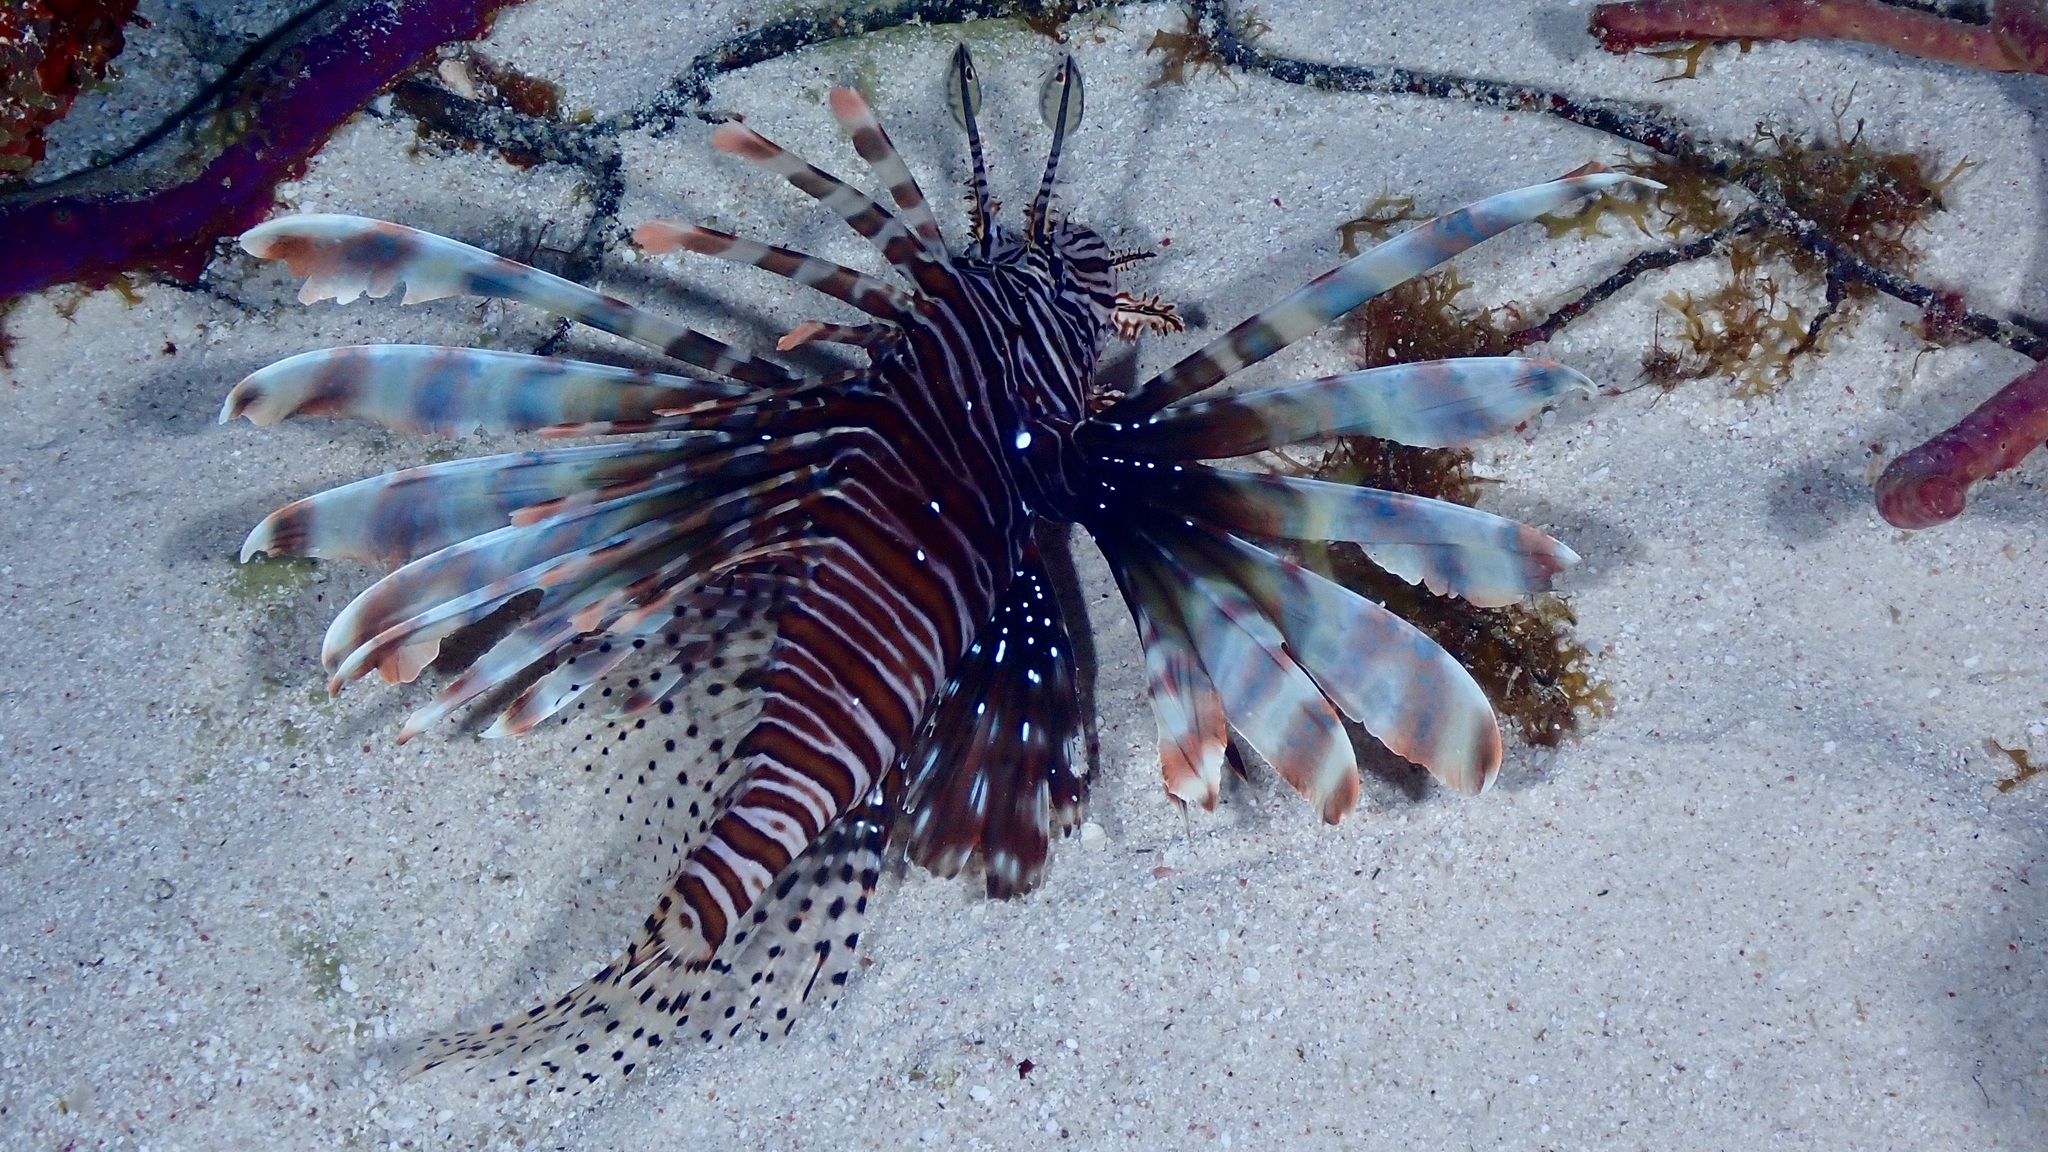
Pterois volitans (Red Lionfish)